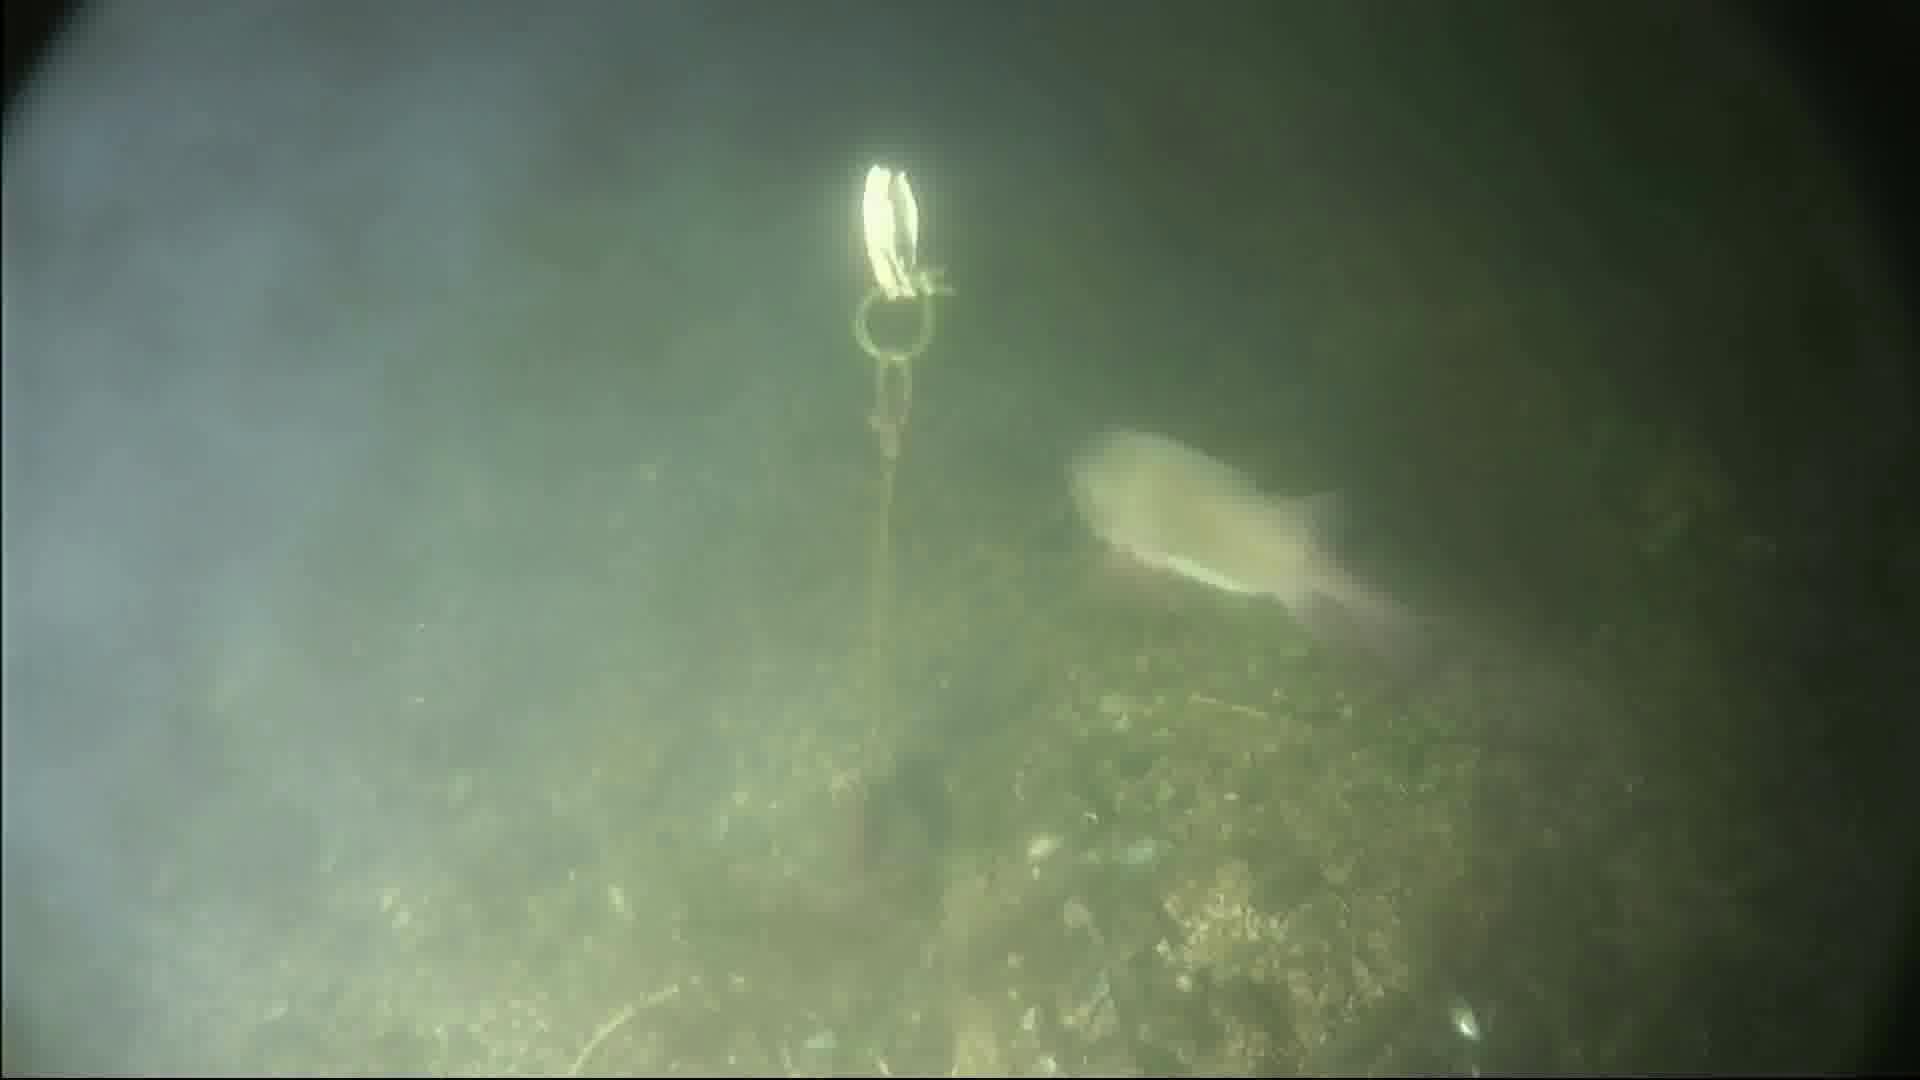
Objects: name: fish
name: crab